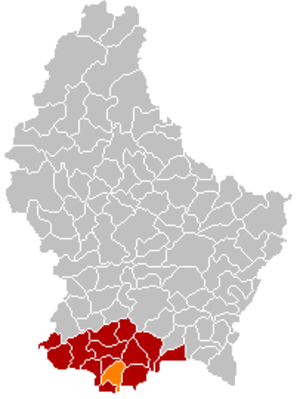
Kayl
Kayls placering i Luxembourg
Kayl er en kommune og et byområde i storhertugdømmet Luxembourg. Kommunen, som har et areal på 14,86 km², ligger i kantonen Esch-sur-Alzette i distriktet Luxembourg. I 2005 havde kommunen 7.335 indbyggere.